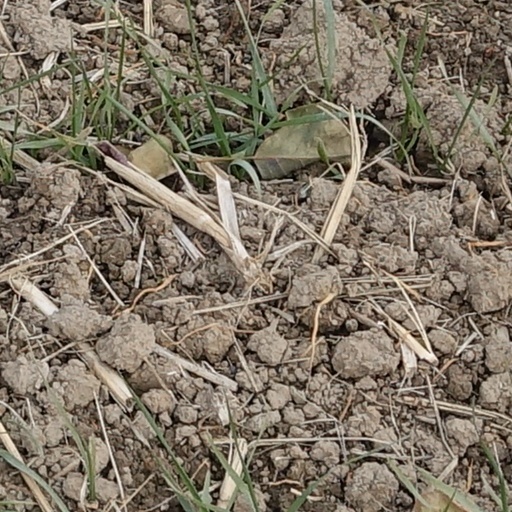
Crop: wheat